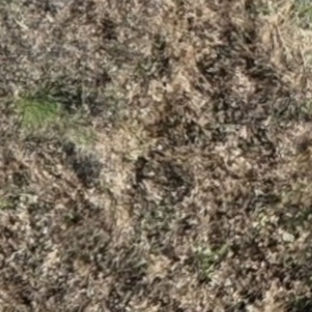
Month: july